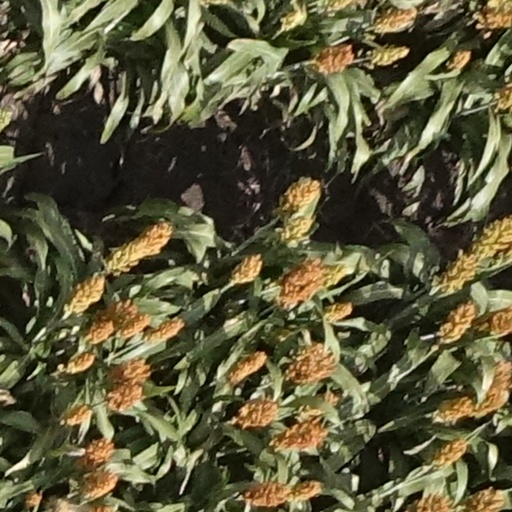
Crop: sorghum